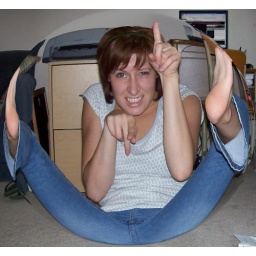
The girl in the plastic bubble